LRRC24

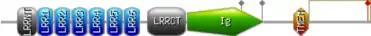
Diagram of LRRC24. Domains are labelled as predicted; grey markers represent confirmed N-linked glycosylated arginine residues (N334 & N363); red marker represents confirmed phorphorylated tyrosine (Y509); Figure created using Prosite MyDomains-Image Creator

LRRC24 is a secreted protein as is evidenced by the presence of a signal peptide. The structure of the protein suggests that it localizes to the cell membrane.